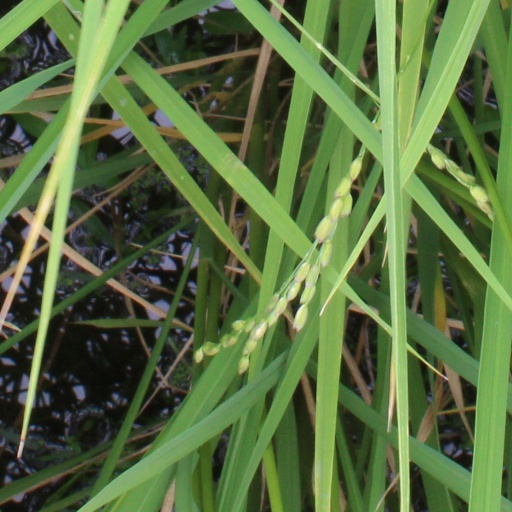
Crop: rice